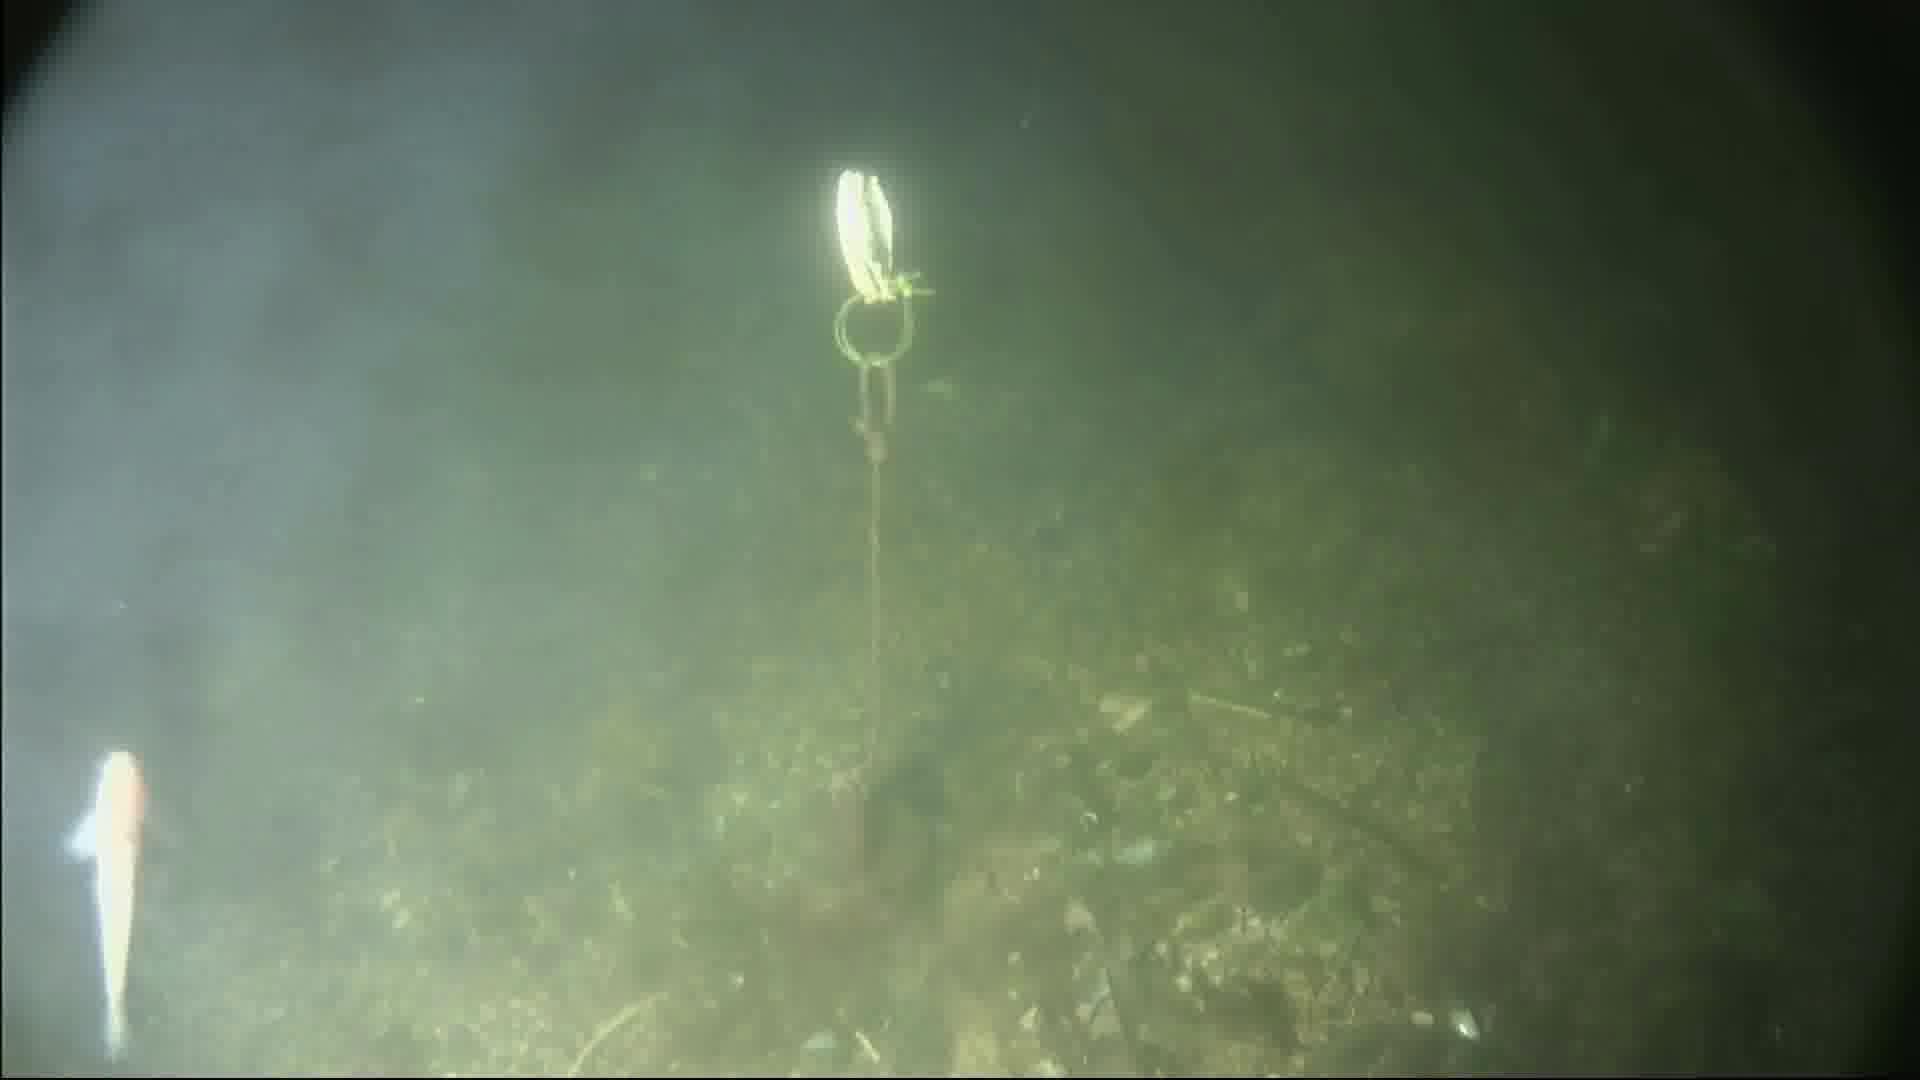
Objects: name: small_fish
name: crab